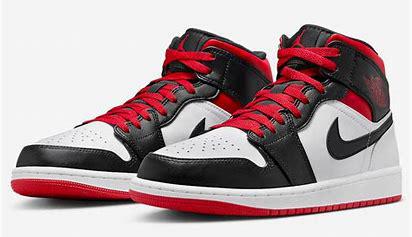
Brand: Jordan
Model: kg Air Jordan 1 Mid